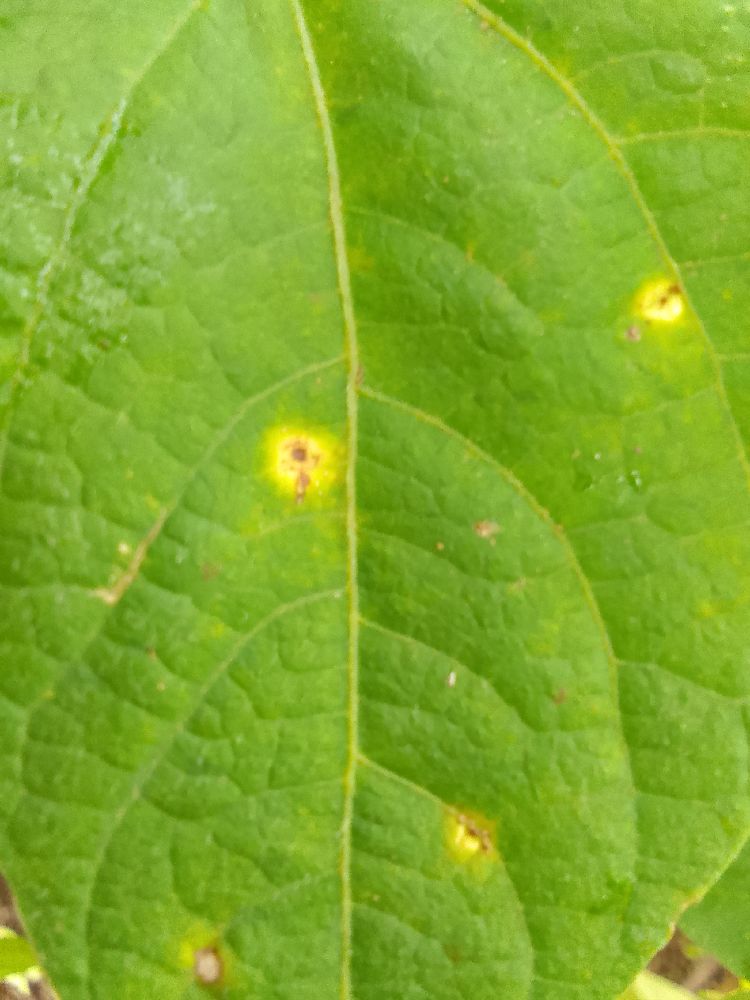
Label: rust